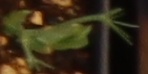
Label: Field Pea